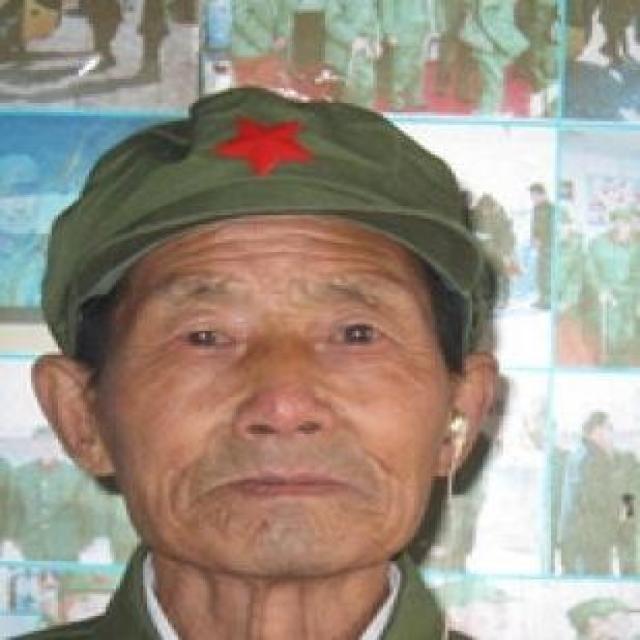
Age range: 65+